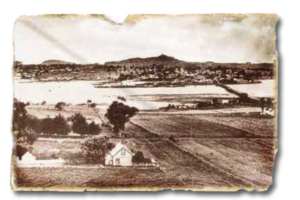
Un image du port Manukau et Onehunga de Mangere en ce qu'on peut voir Maungakiekie ou One Tree Hill, quand Onehunga était en train d'être industrialiser.
L'Onehunga High School est un établissement d'enseignement secondaire public situé à Onehunga, dans la banlieue d'Auckland. Son origine remonte à la fin de la Seconde guerre mondiale, lorsque le village d'Onehunga était en plein développement.
Onehunga est un faubourg situé au sud d'Auckland en Nouvelle-Zélande, entre Panmure, Royal Oak et Hillsborough.